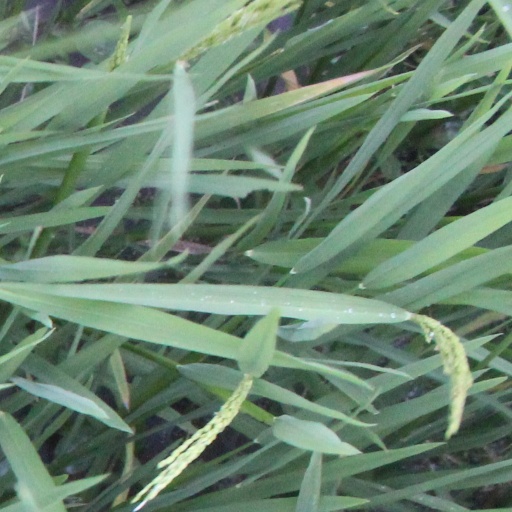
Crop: rice